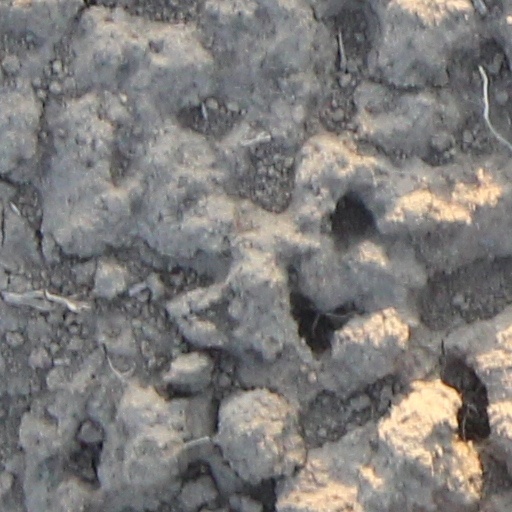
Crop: wheat